Marton railway station, Manawatū-Whanganui

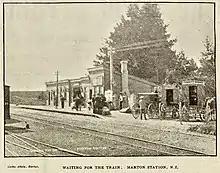
The original Marton railway station in 1896. This station was renamed Pukepapa from 1 June 1898 and closed on 10 August 1959

The first railway to Marton was on the line linking the ports of Foxton and Whanganui to their hinterland. It opened in sections.